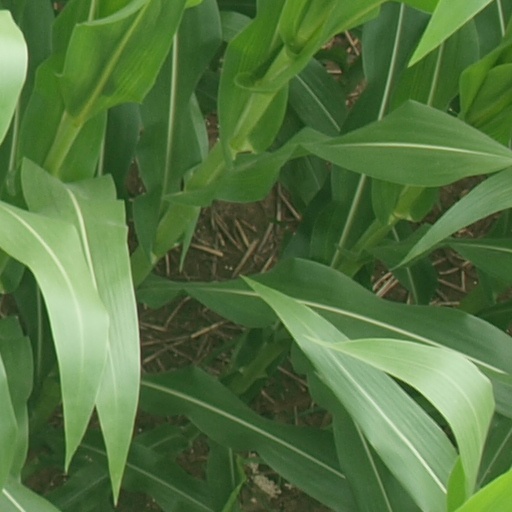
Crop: maize; corn